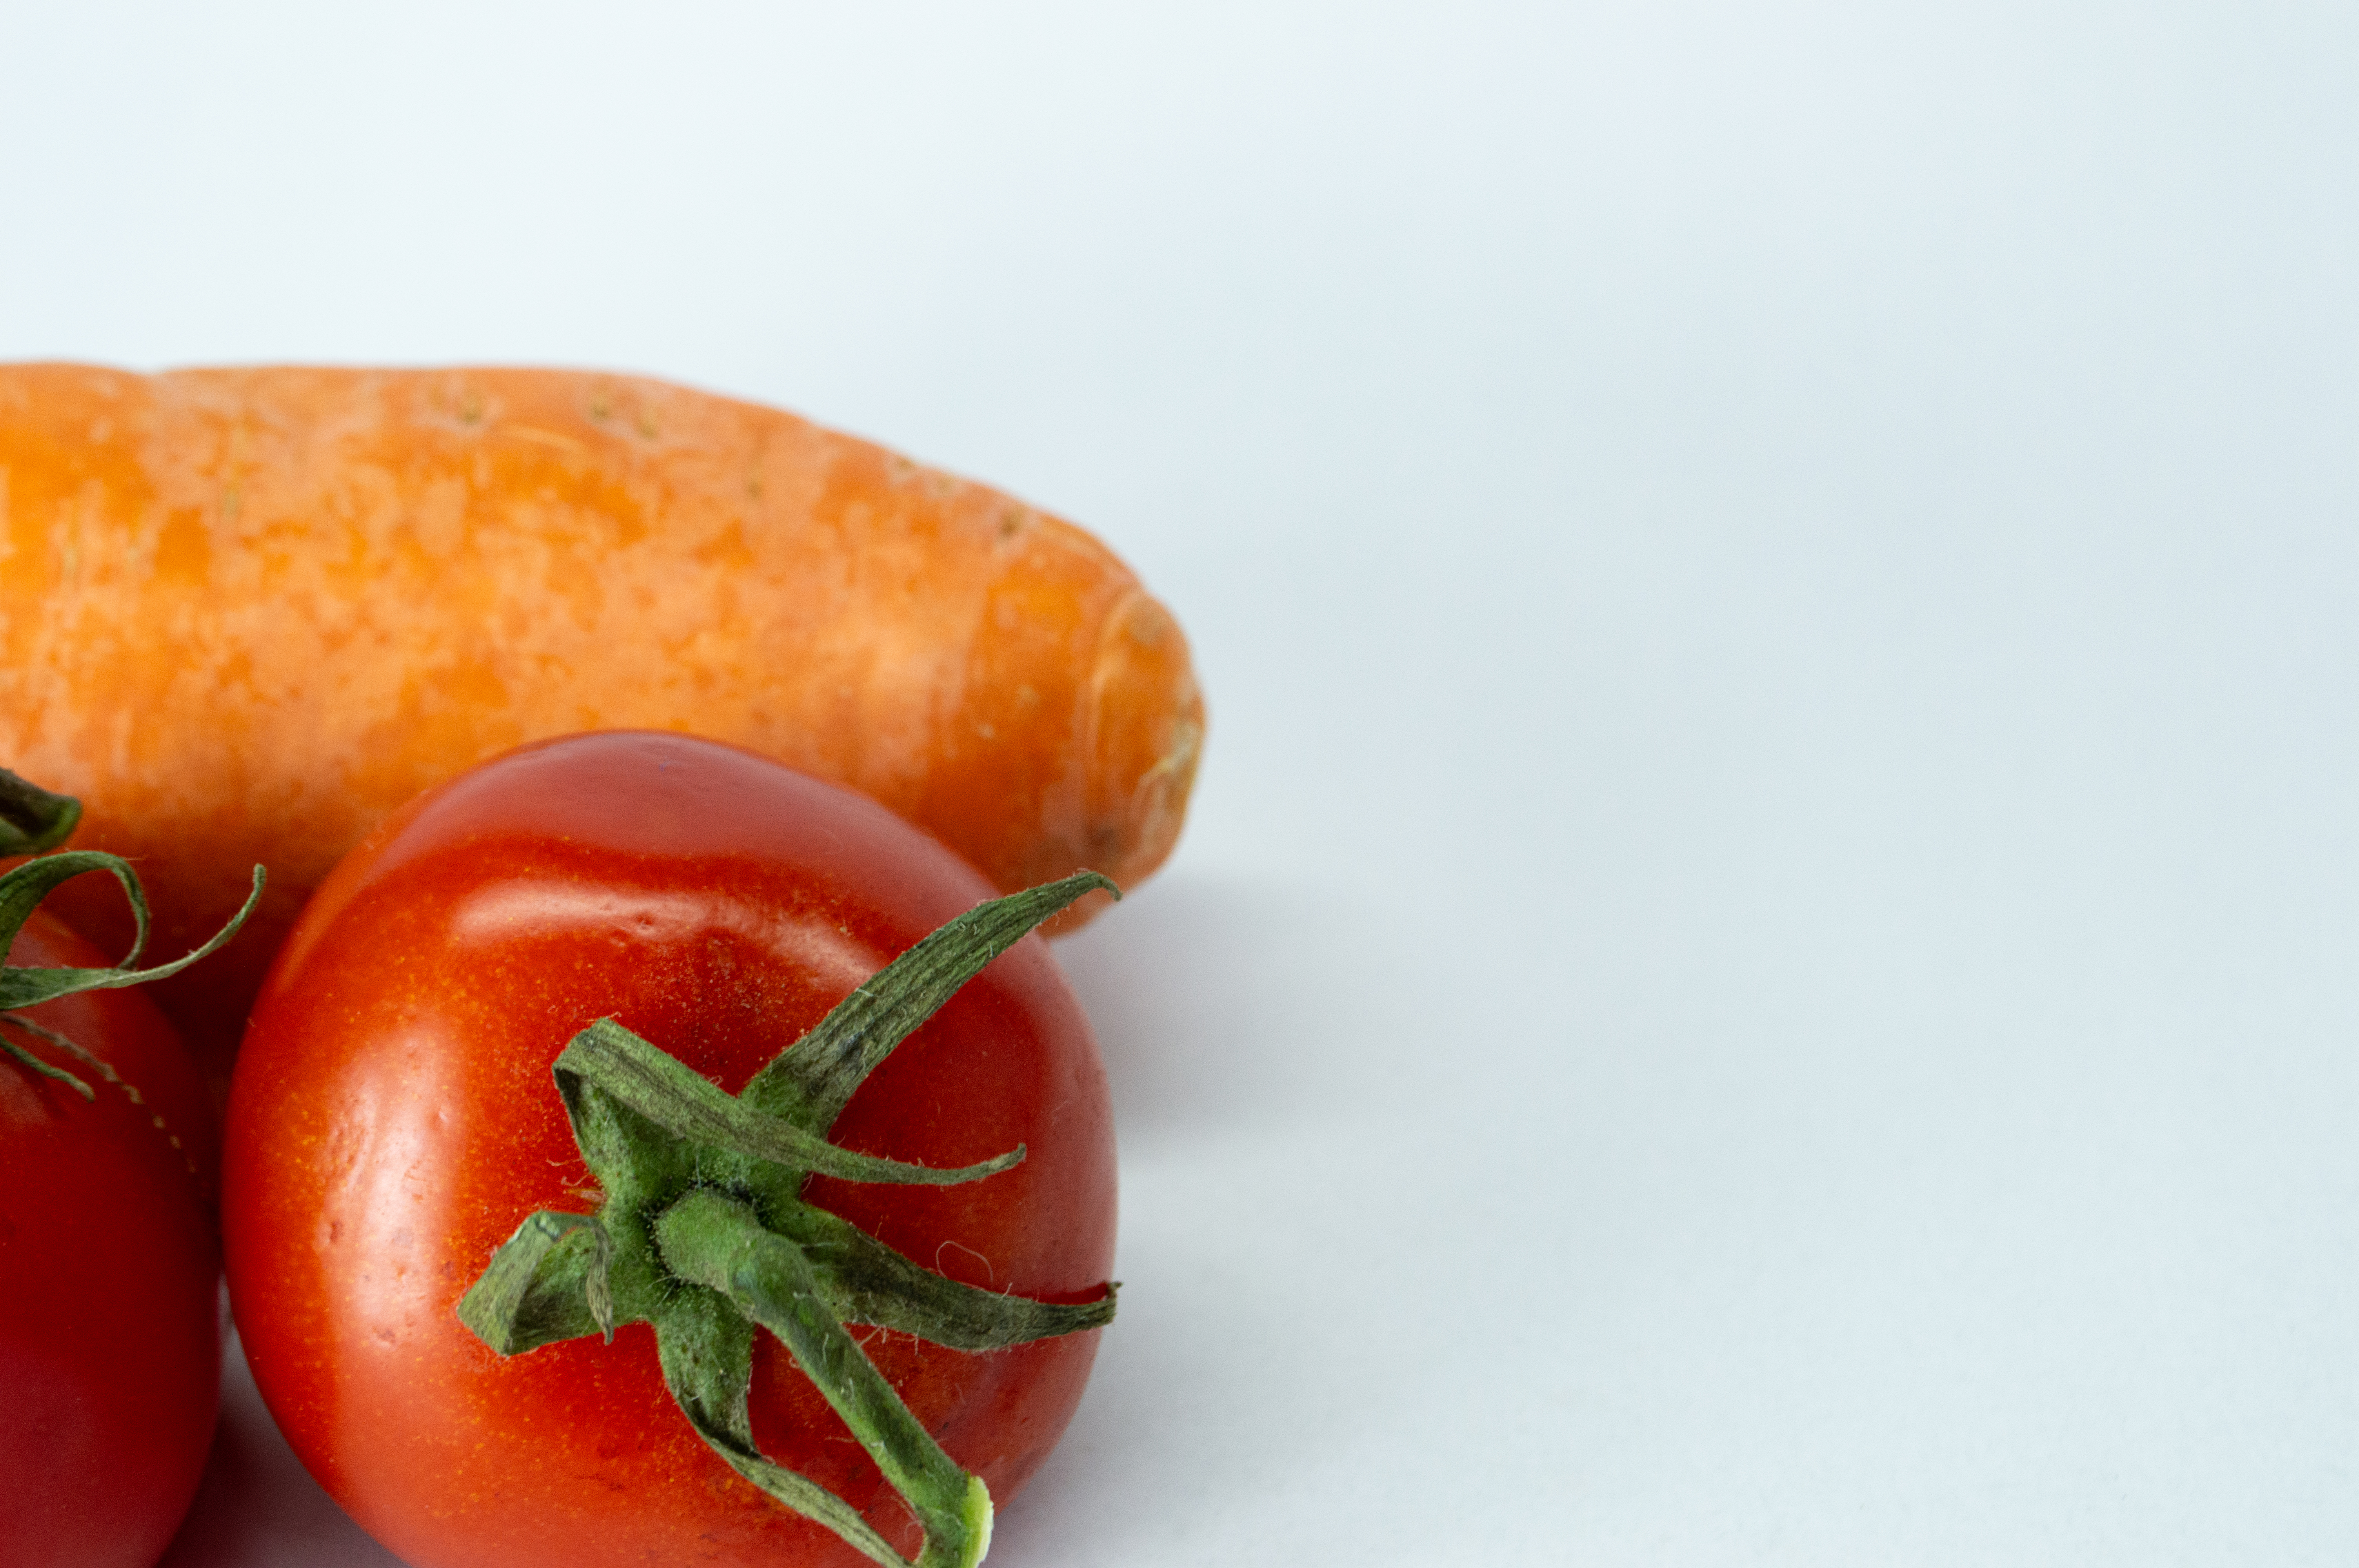
tomatoes, red, salad, vegetable, antioxidant, background, bright, brightly, clean, food, eating, dieting, colours, freshness, fruit, full, isolated, alimentary, nourishment, juicy, organic, path, perfection, produce, simplicity, slice, snack, taste, vitamin, vitality, tasty, white, fresh, healthy, ripe, vegetarian, wood, diet, closeup, ingredient, green, natural foods, tomato, bush tomato, plum tomato, carrot, Food group, cherry tomato, nightshade, root vegetables, staple food, bread, Polemoniales, superfood, tuber, Vegetarian cuisine, Umbellifers, wild carrot, baby carrot